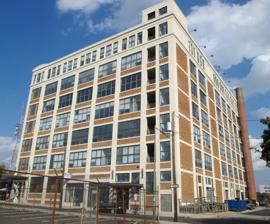
Building: General Electric Switchgear Plant
Country: United States of America
Year built: 1916
Historic factory building in Philadelphia, Pennsylvania United States historic place General Electric Switchgear Plant U.S. National Register of Historic Places Building in 2013 Show map of Philadelphia Show map of Pennsylvania Show map of the United States Location 421 N. 7th St. at Willow St. Philadelphia, Pennsylvania Coordinates 39°57′31″N 75°9′1″W / 39.95861°N 75.15028°W / 39.95861; -75.15028 Area 0.8 acres (0.32 ha) Built 1916 Architect William Steele & Co. NRHP reference No. 85003470 Added to NRHP October 31, 1985 The General Electric Switchgear Plant is a historic factory building located at 421 North 7th Street at Willow Street in the Callowhill neighborhood of Philadelphia, Pennsylvania .  It was built in 1916, and is a seven-story, seven bay by nine bay, reinforced concrete building with brick facing. It was designed by William Steele & Company for General Electric , which manufactured electric switchboard equipment there. The building was added to the National Register of Historic Places in 1985. A music venue, Franklin Music Hall , occupies part of the building. See also Philadelphia portal National Register of Historic Places listings in North Philadelphia References